Deshaun Thomas

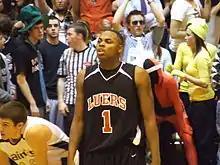
Thomas with Bishop Luers HS in January 2010

On February 11, 2010, Thomas played his last home basketball game for Bishop Luers. At that Senior Night game, it was announced to the fans that Thomas had been selected to the roster of the 2010 McDonald's All-American Boys Game. The game was played March 31, 2010 at the Jerome Schottenstein Center, home court of the Ohio State Buckeyes. Joining Thomas on the game's roster were Sullinger and Ray McCallum, Jr., a star guard from Detroit Country Day. Bishop Luers had played the McCallum-led Country Day earlier in Thomas' senior season.